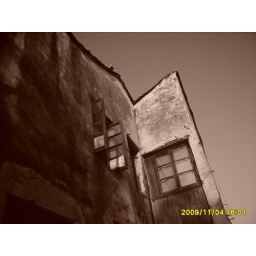
thousand year old house in water town